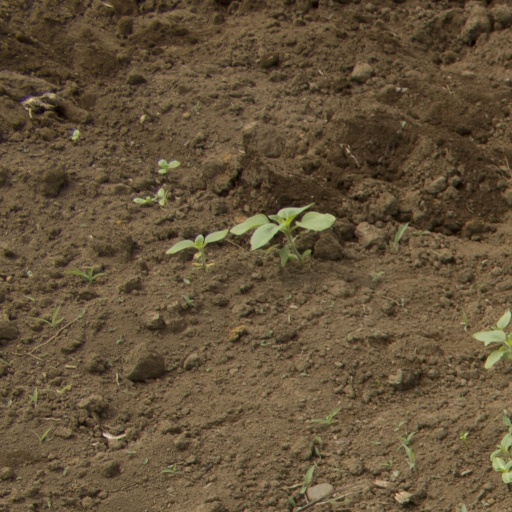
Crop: Jerusalem artichoke